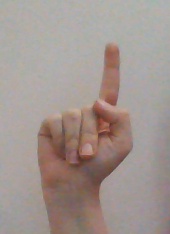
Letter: bb